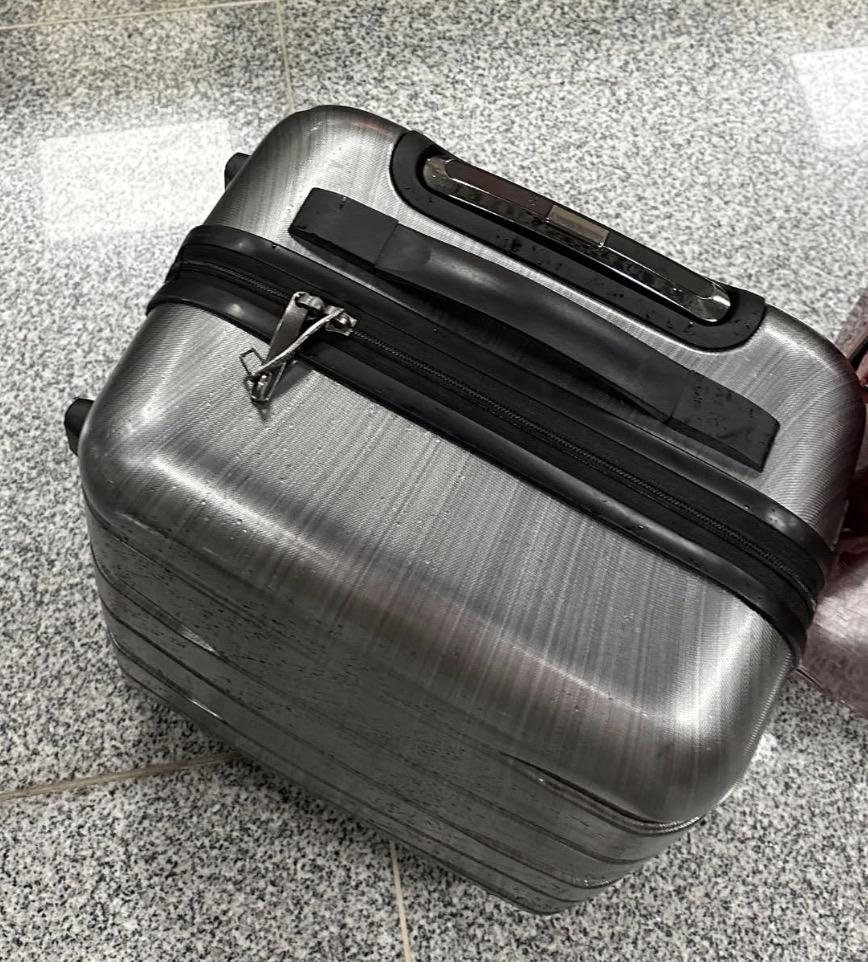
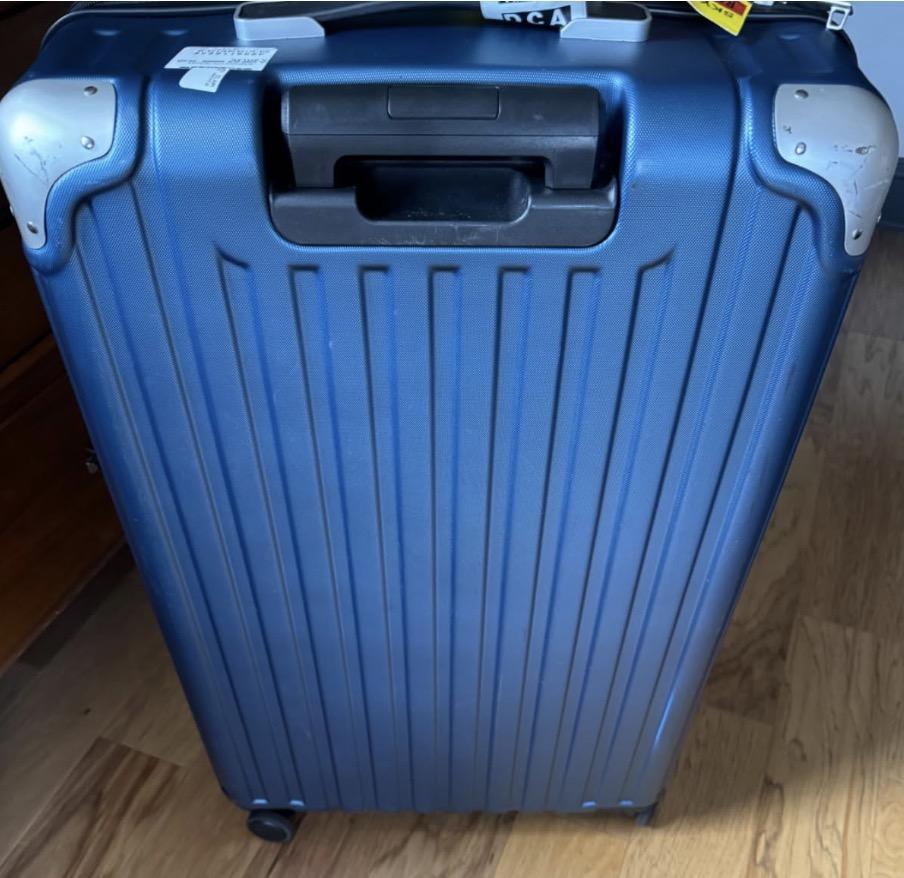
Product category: items_tea
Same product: no